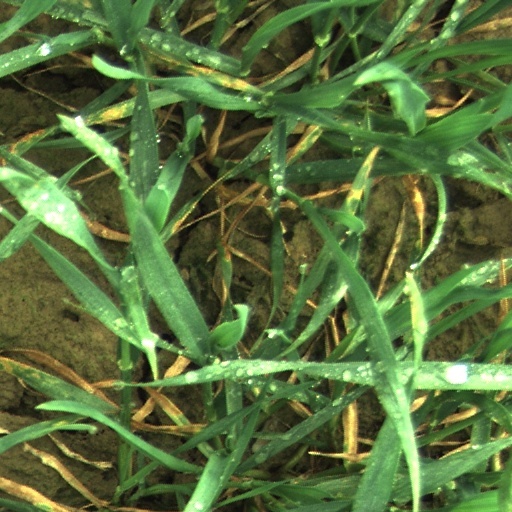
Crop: wheat